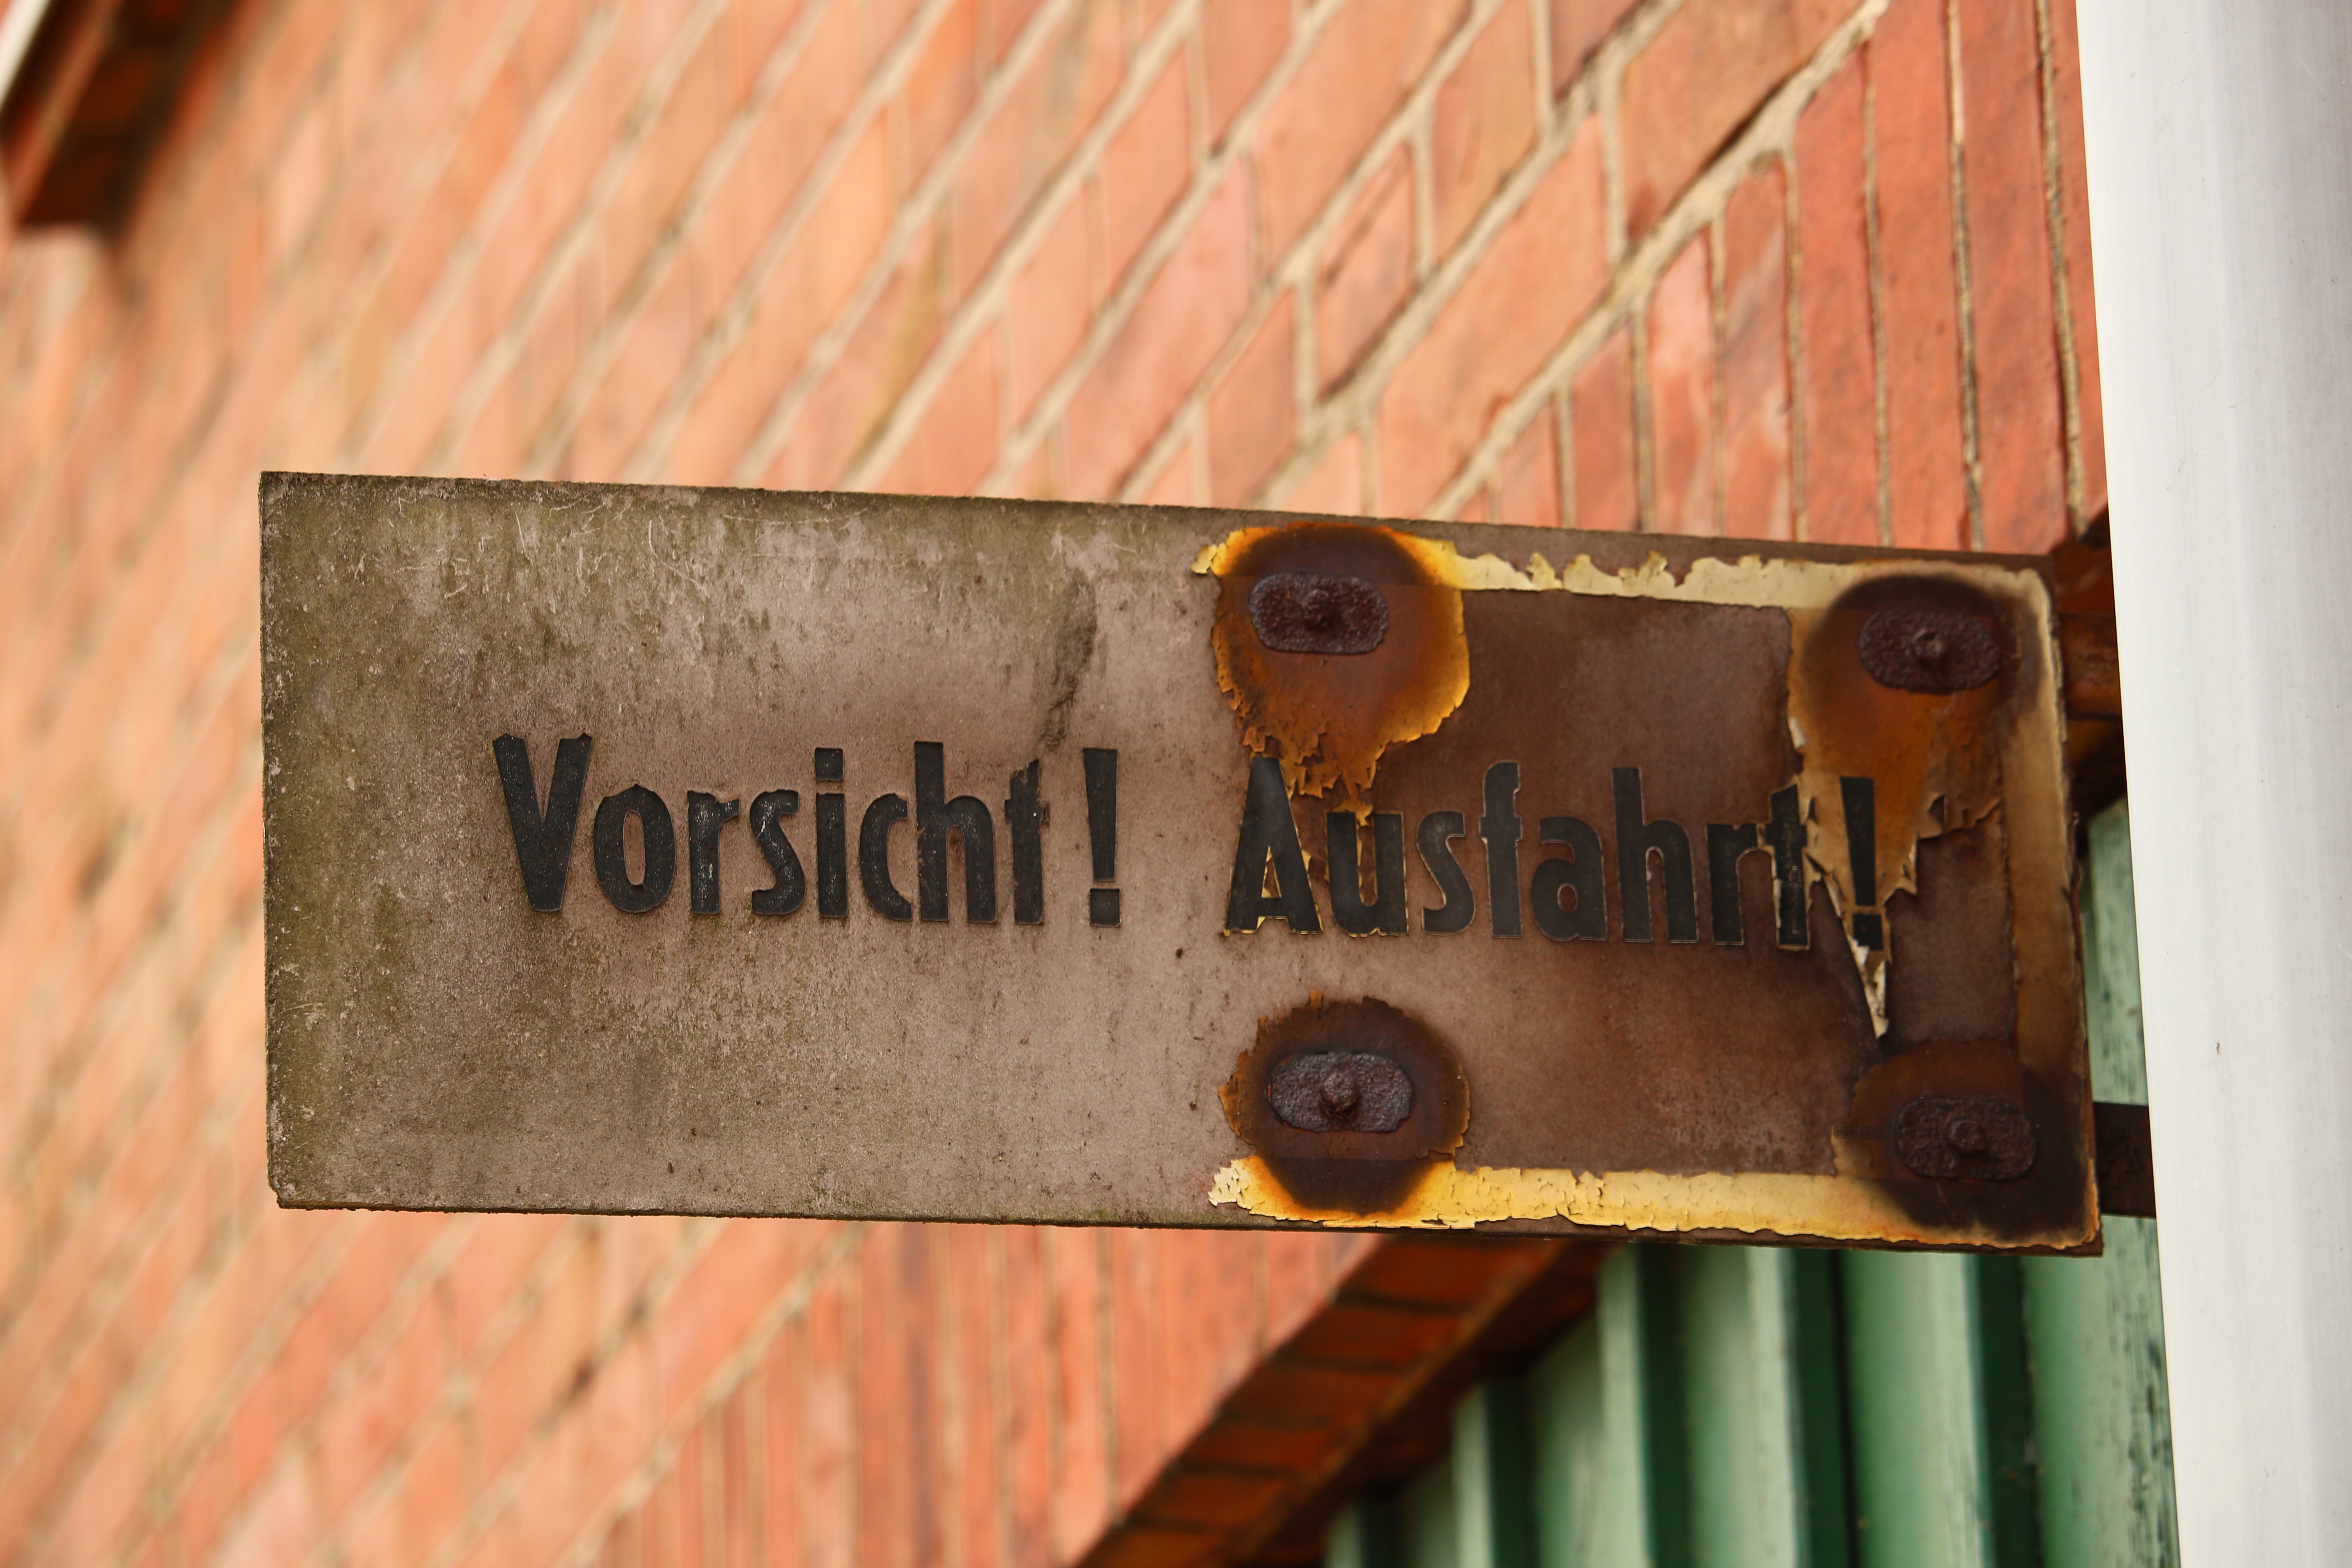
wood, antique, number, old, sign, color, note, shield, stainless